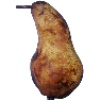
Label: pear_abate